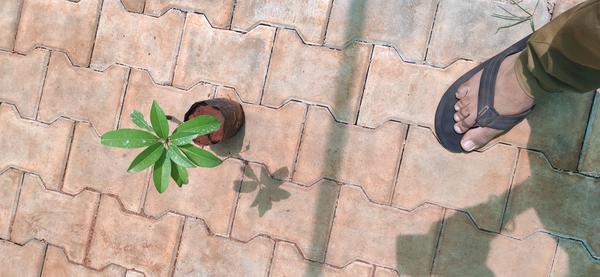
Plant: Sapota